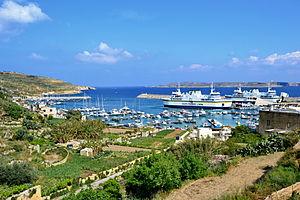
Le port de Mġarr à Gozo, Malte. Au fond on aperçoit l'île de Comino.
Le phare de Mġarr (sud) est un feu situé sur la jetée principale du port de Mġarr sur l'île Gozo en mer Méditerranée.
Mġarr est un village de la municipalité de Ghajnsielem située sur l'île de Gozo, en République de Malte.
Le phare de Mġarr (nord) est un feu situé sur la jetée nord du port de Mġarr sur l'île Gozo en mer Méditerranée.